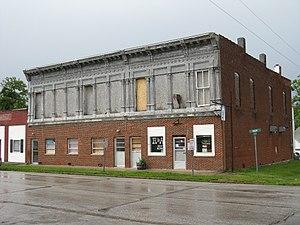
New Florence est une ville du comté de Montgomery, dans le Missouri, aux États-Unis. Fondée en 1856, elle est située au centre du comté et incorporée en 1869.